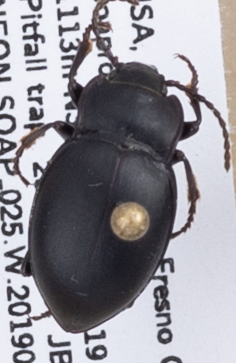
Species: Metrius contractus
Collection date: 2019-08-28
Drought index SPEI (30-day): -0.03
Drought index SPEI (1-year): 0.47
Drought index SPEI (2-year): -0.03